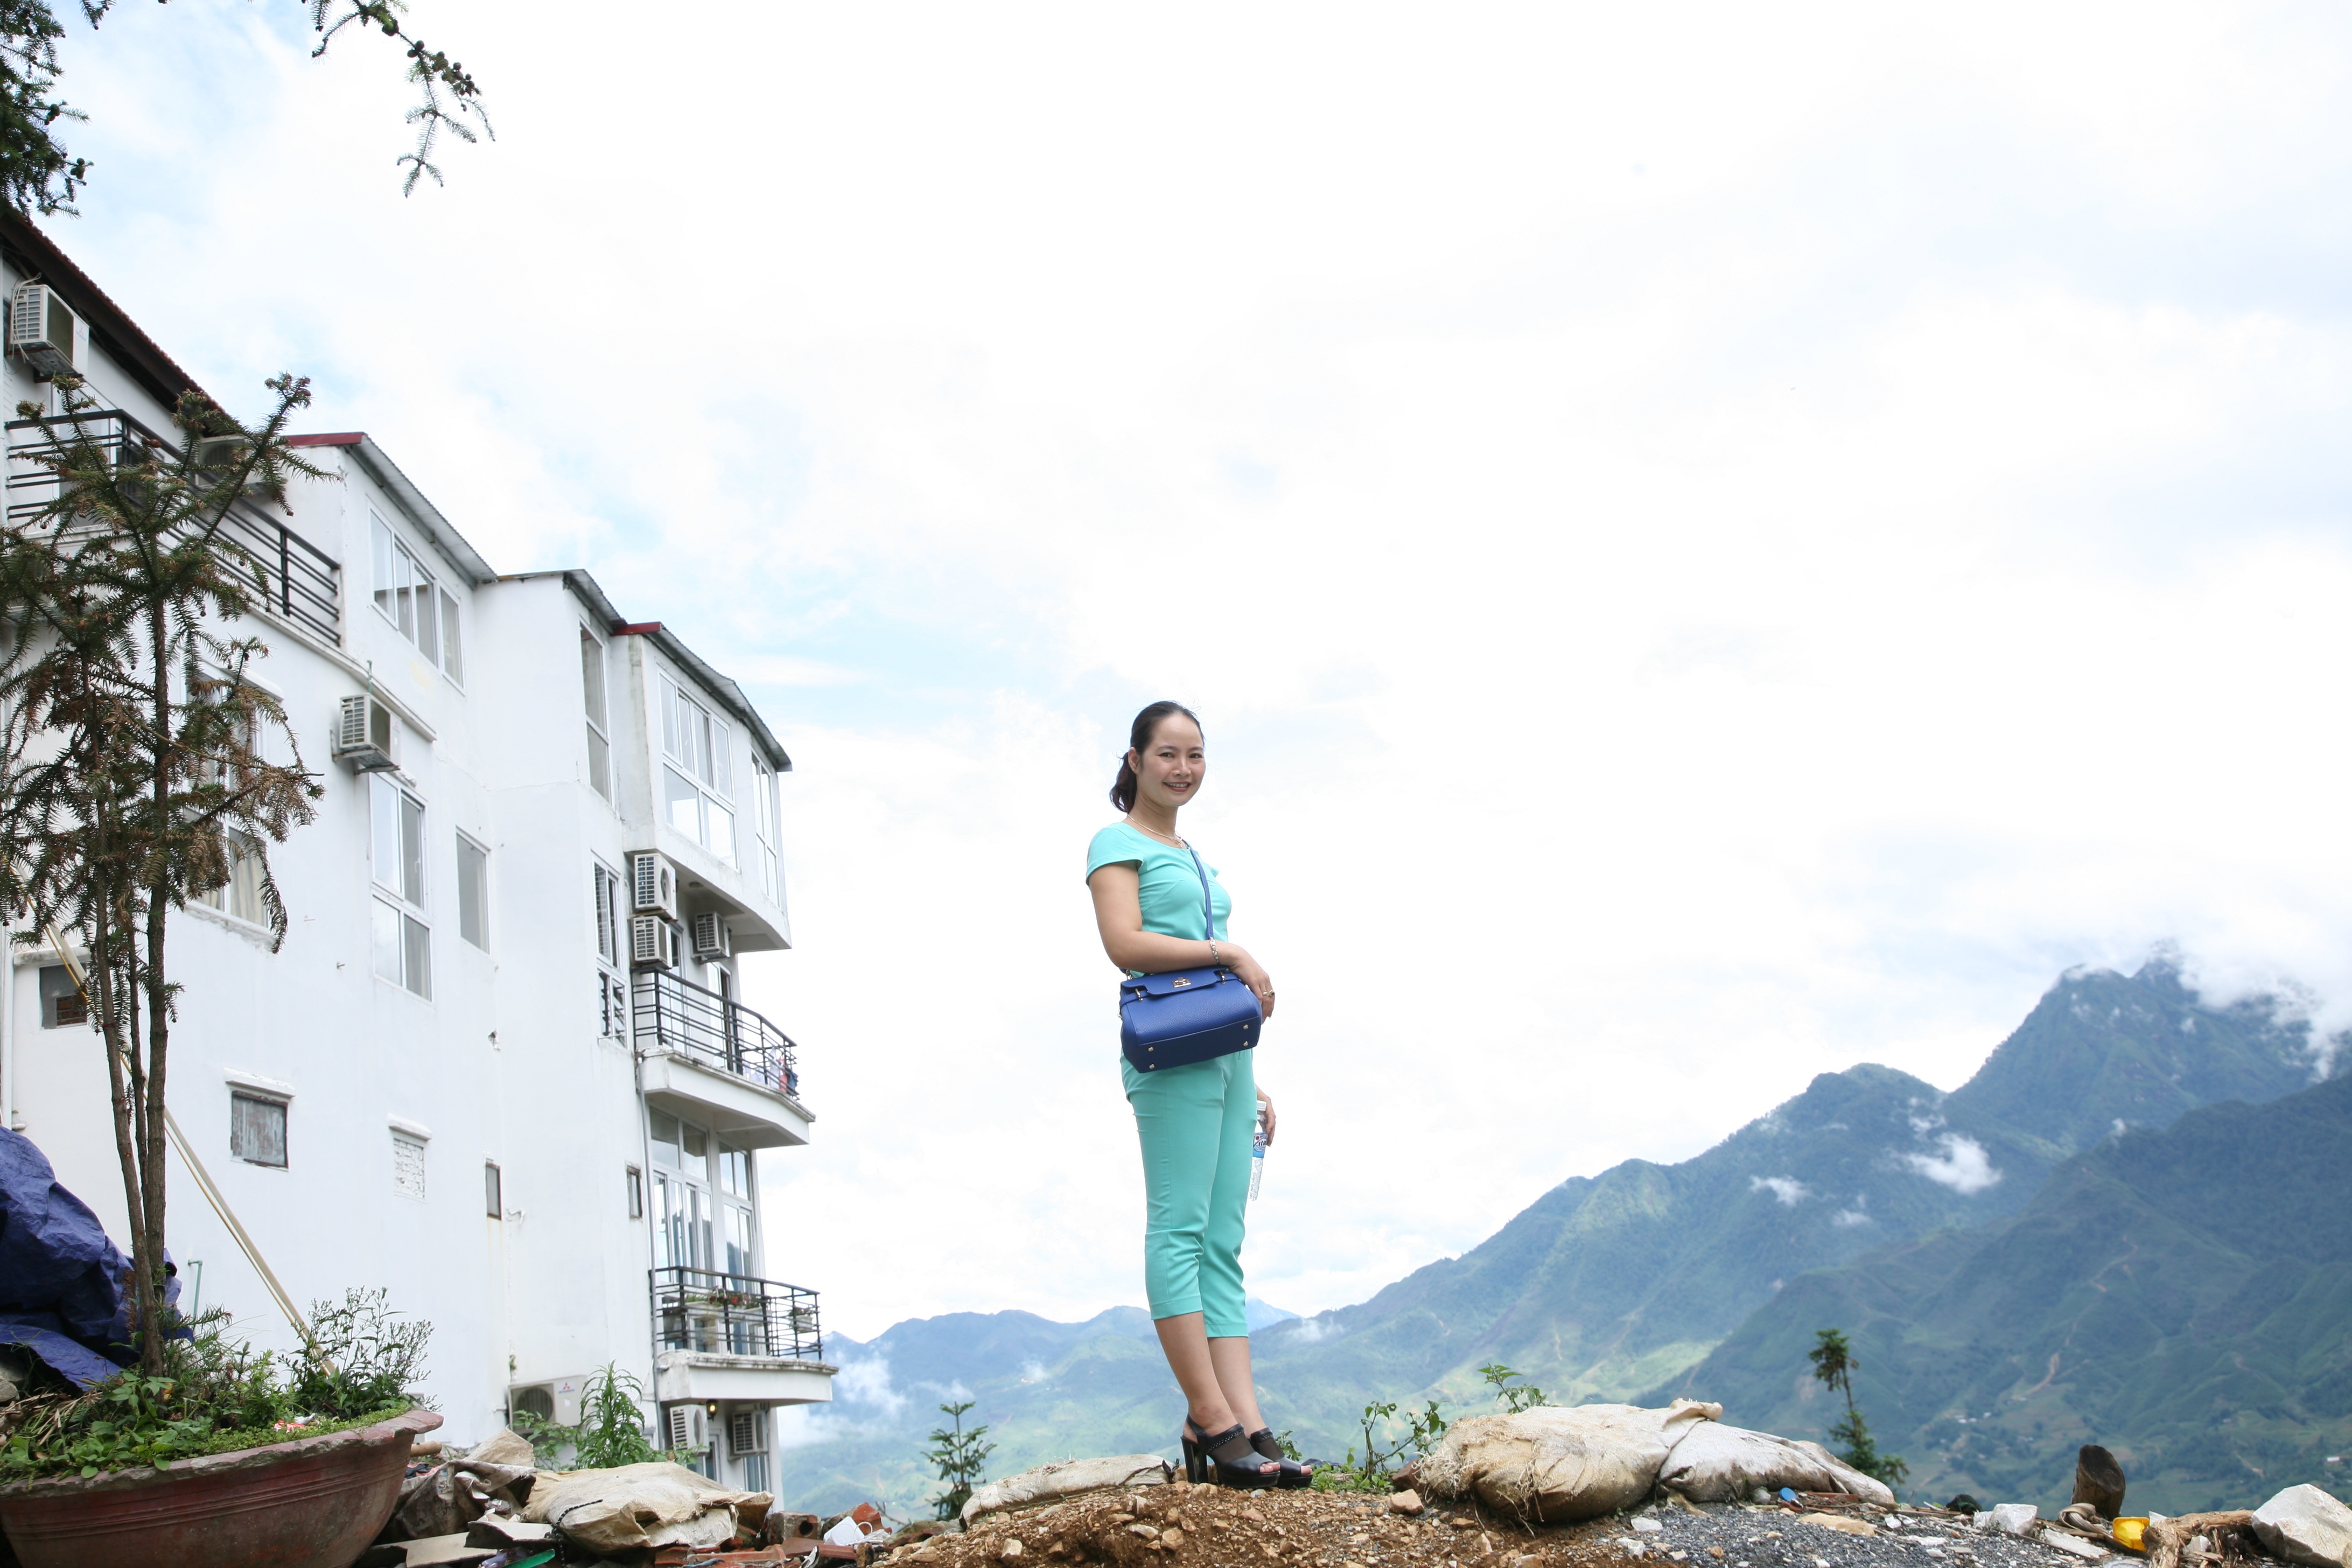
walking, adventure, vacation, human action